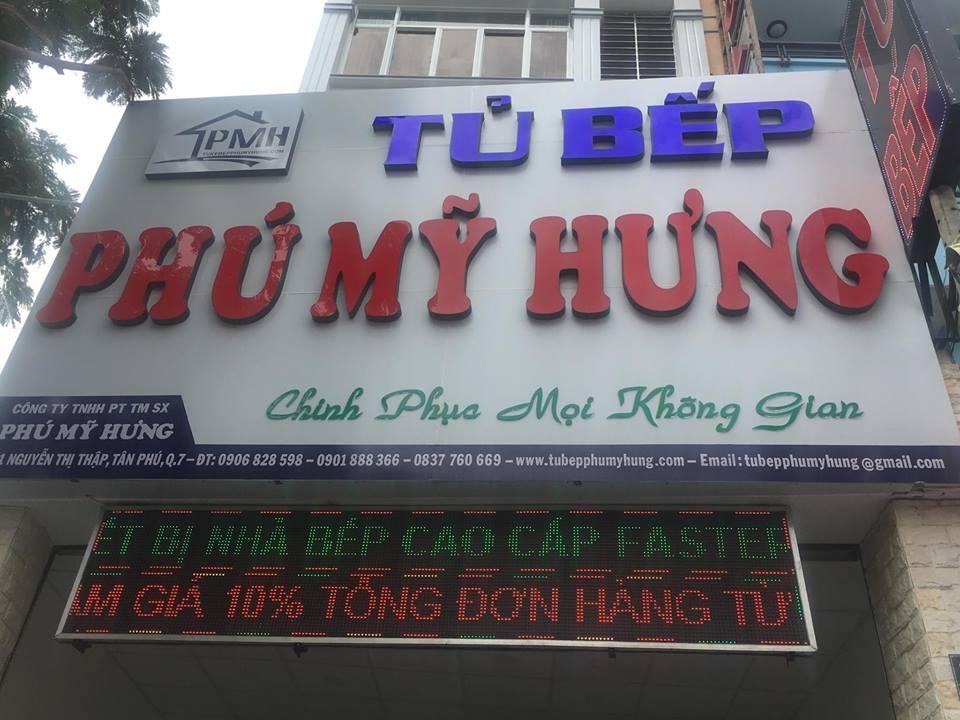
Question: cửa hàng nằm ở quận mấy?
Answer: cửa hàng nằm ở quận 7